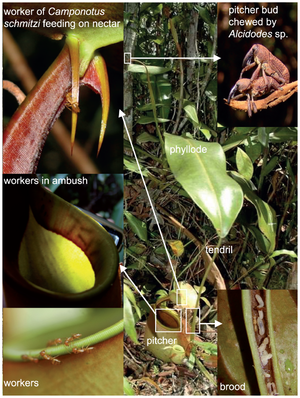
La myrmécotrophie est une forme de symbiose dans laquelle une espèce végétale obtient des nutriments à partir des fourmis qui lui sont associées. Ces nutriments peuvent être contenus dans le sol, la litière et les déjections des insectes.
Camponotus schmitzi est une espèce de fourmis charpentières endémique de l'île de Bornéo, vivant en symbiose avec la plante carnivore Nepenthes bicalcarata, dont elle habite les tiges creuses.